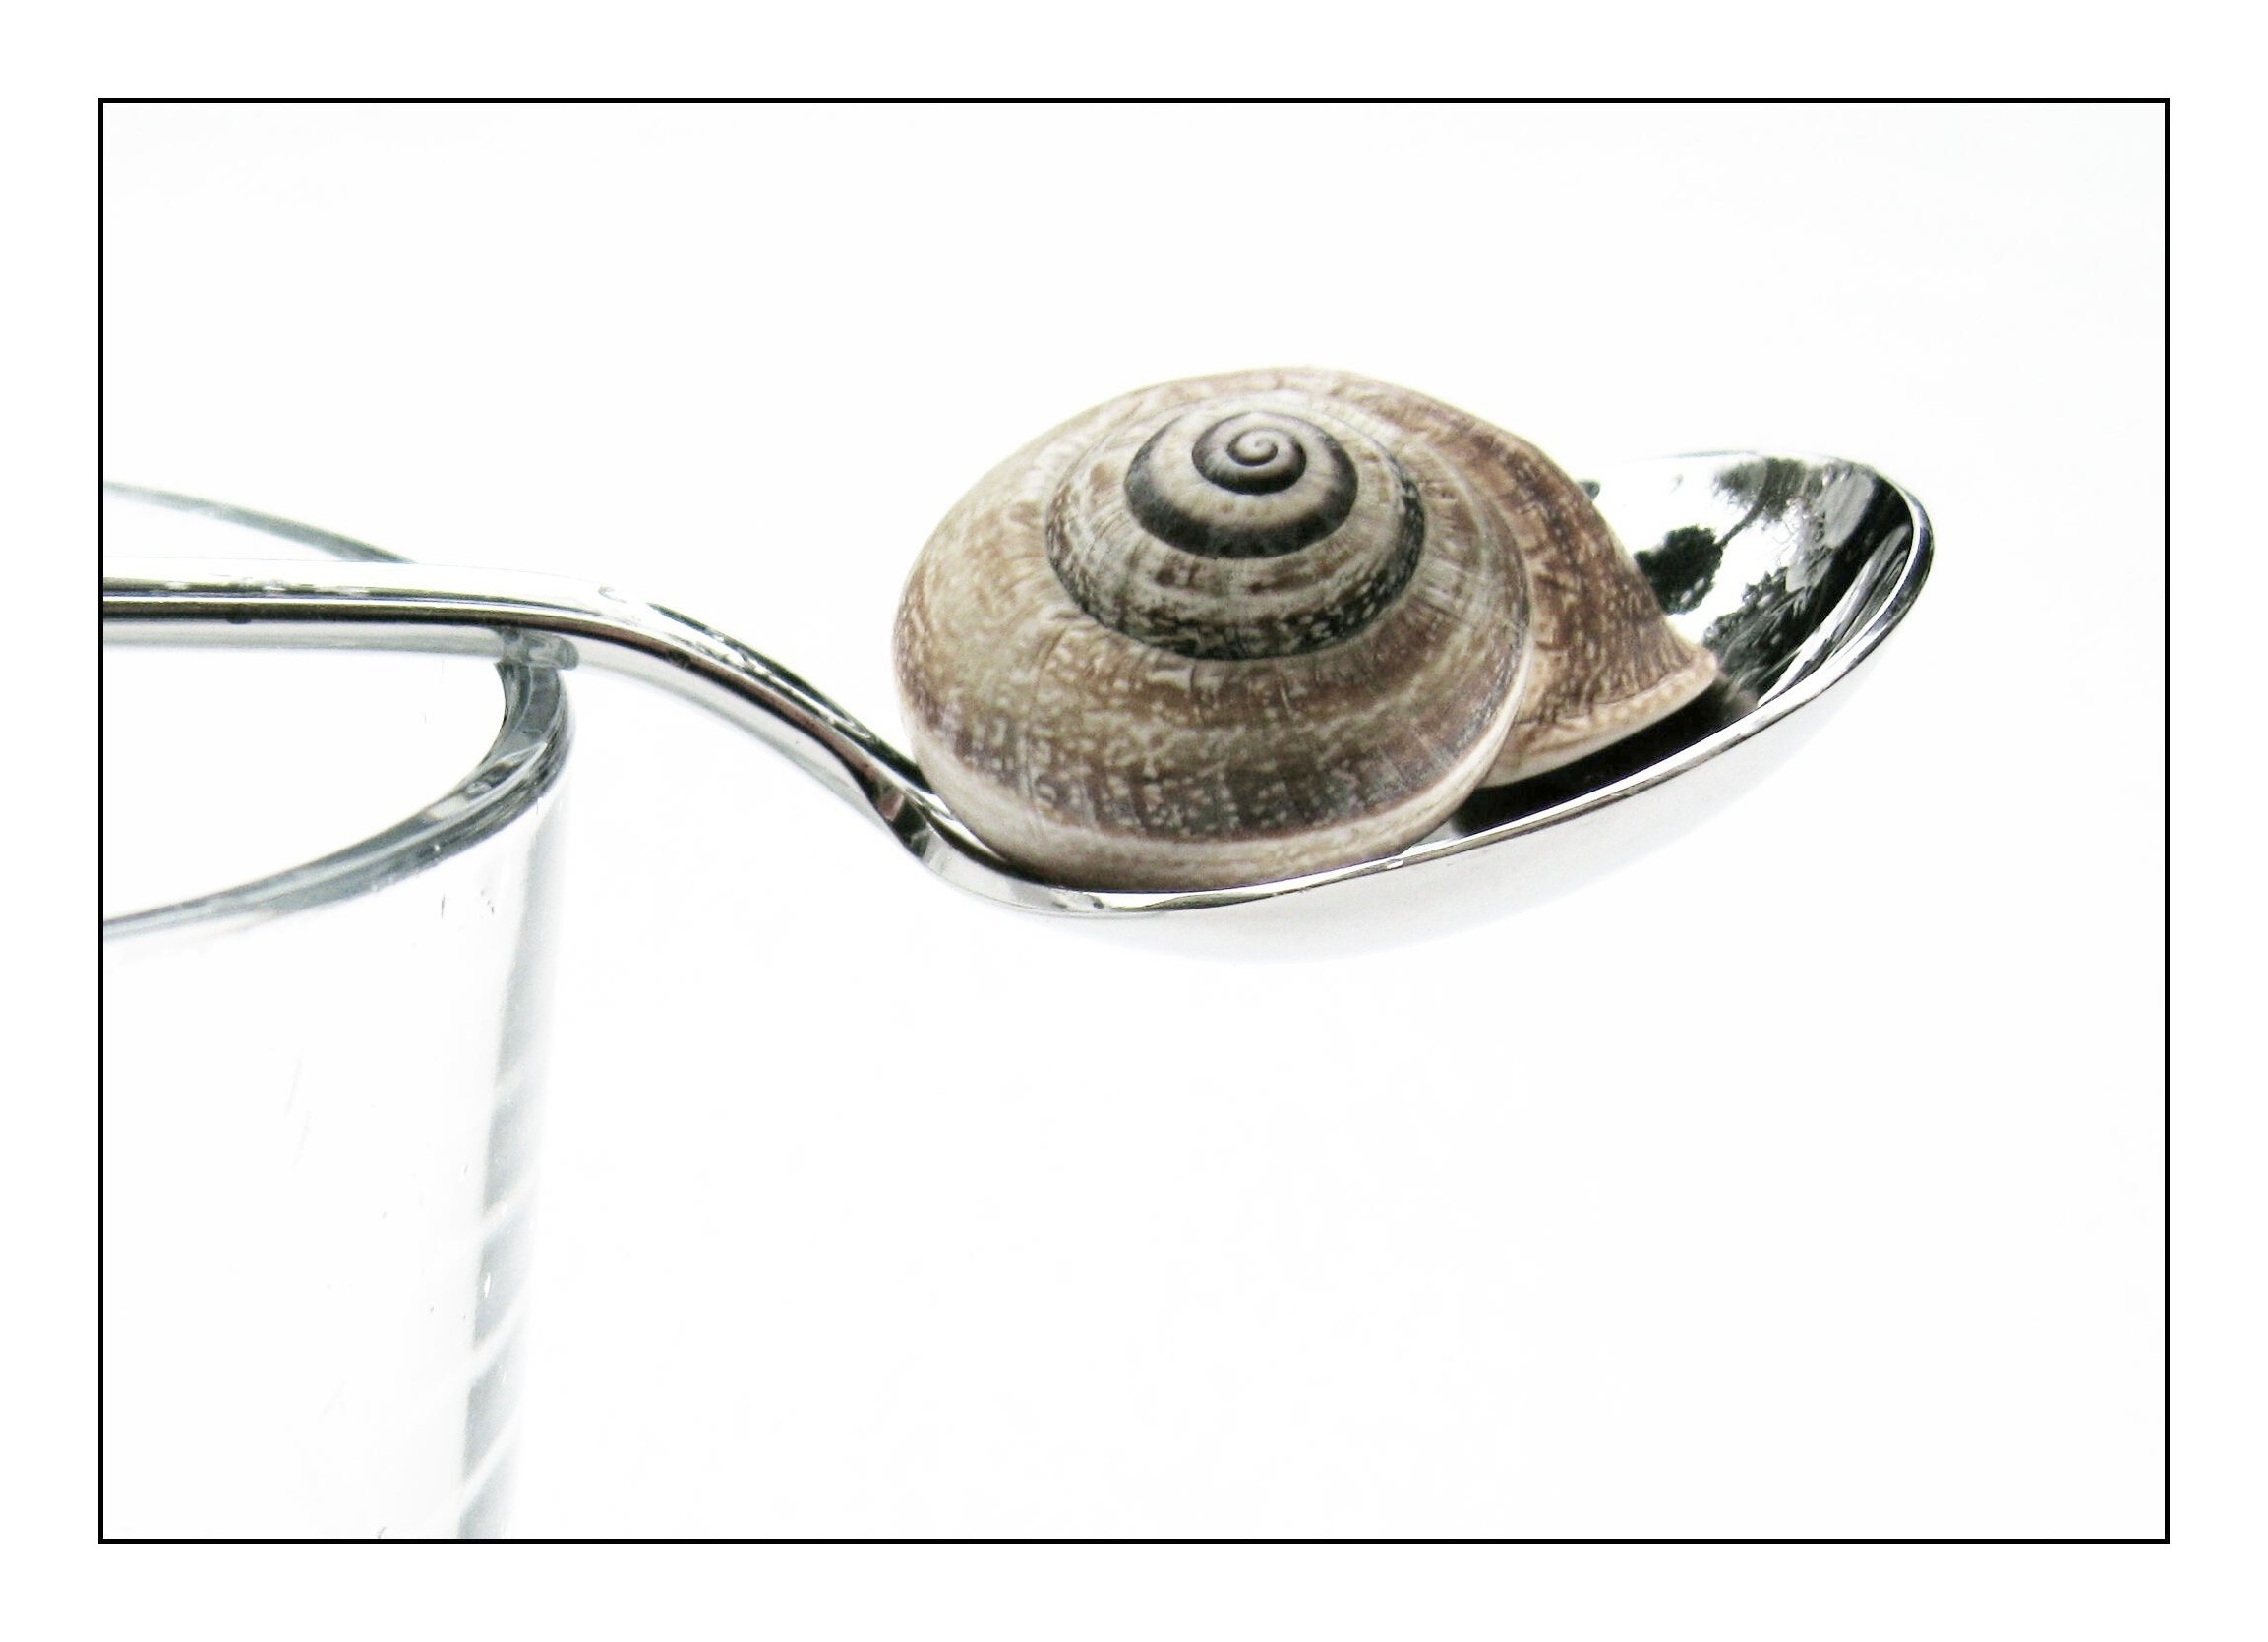
cutlery, glass, animal, decoration, food, reflection, macro, object, close, still life, tableware, spoon, shell, deco, transparent, mollusk, chrome, snail, silver, decorative, still, mirroring, macro photography, snail shell, drinking glass, product design, snails and slugs